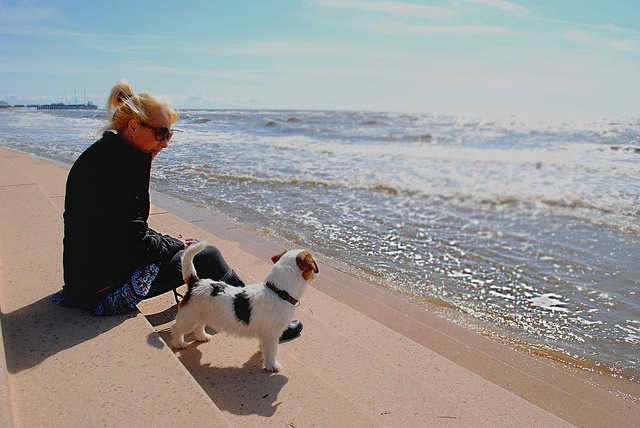
A woman sitting on some steps with a dog by a beach.
A blond woman sitting on top of a beach next to a dog
a person siting on steps near a body of water
An individual is in the open view in the picture.

A woman that is sitting on steps next to a dog.